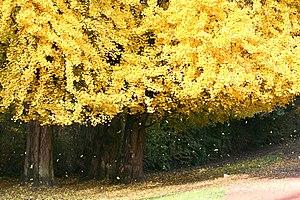
Trois Gingkos biloba ou arbres aux quarante écus (Gingko biloba) Circonférence mesurée à 1m50 du sol: 358, 310 et 266cm - (2007). Hauteur
L’Arbre aux quarante écus, l’Abricotier d'argent, Ginkgo est une espèce d'arbres et la seule représentante actuelle de la famille des Ginkgoaceae. C'est la seule espèce actuelle de la division des ginkgophyta. Elle est considérée comme une espèce panchronique. C'est la plus ancienne famille d'arbres connue, puisqu'elle serait apparue il y a plus de 270 millions d'années. Elle existait déjà une quarantaine de millions d'années avant l'apparition des dinosaures.